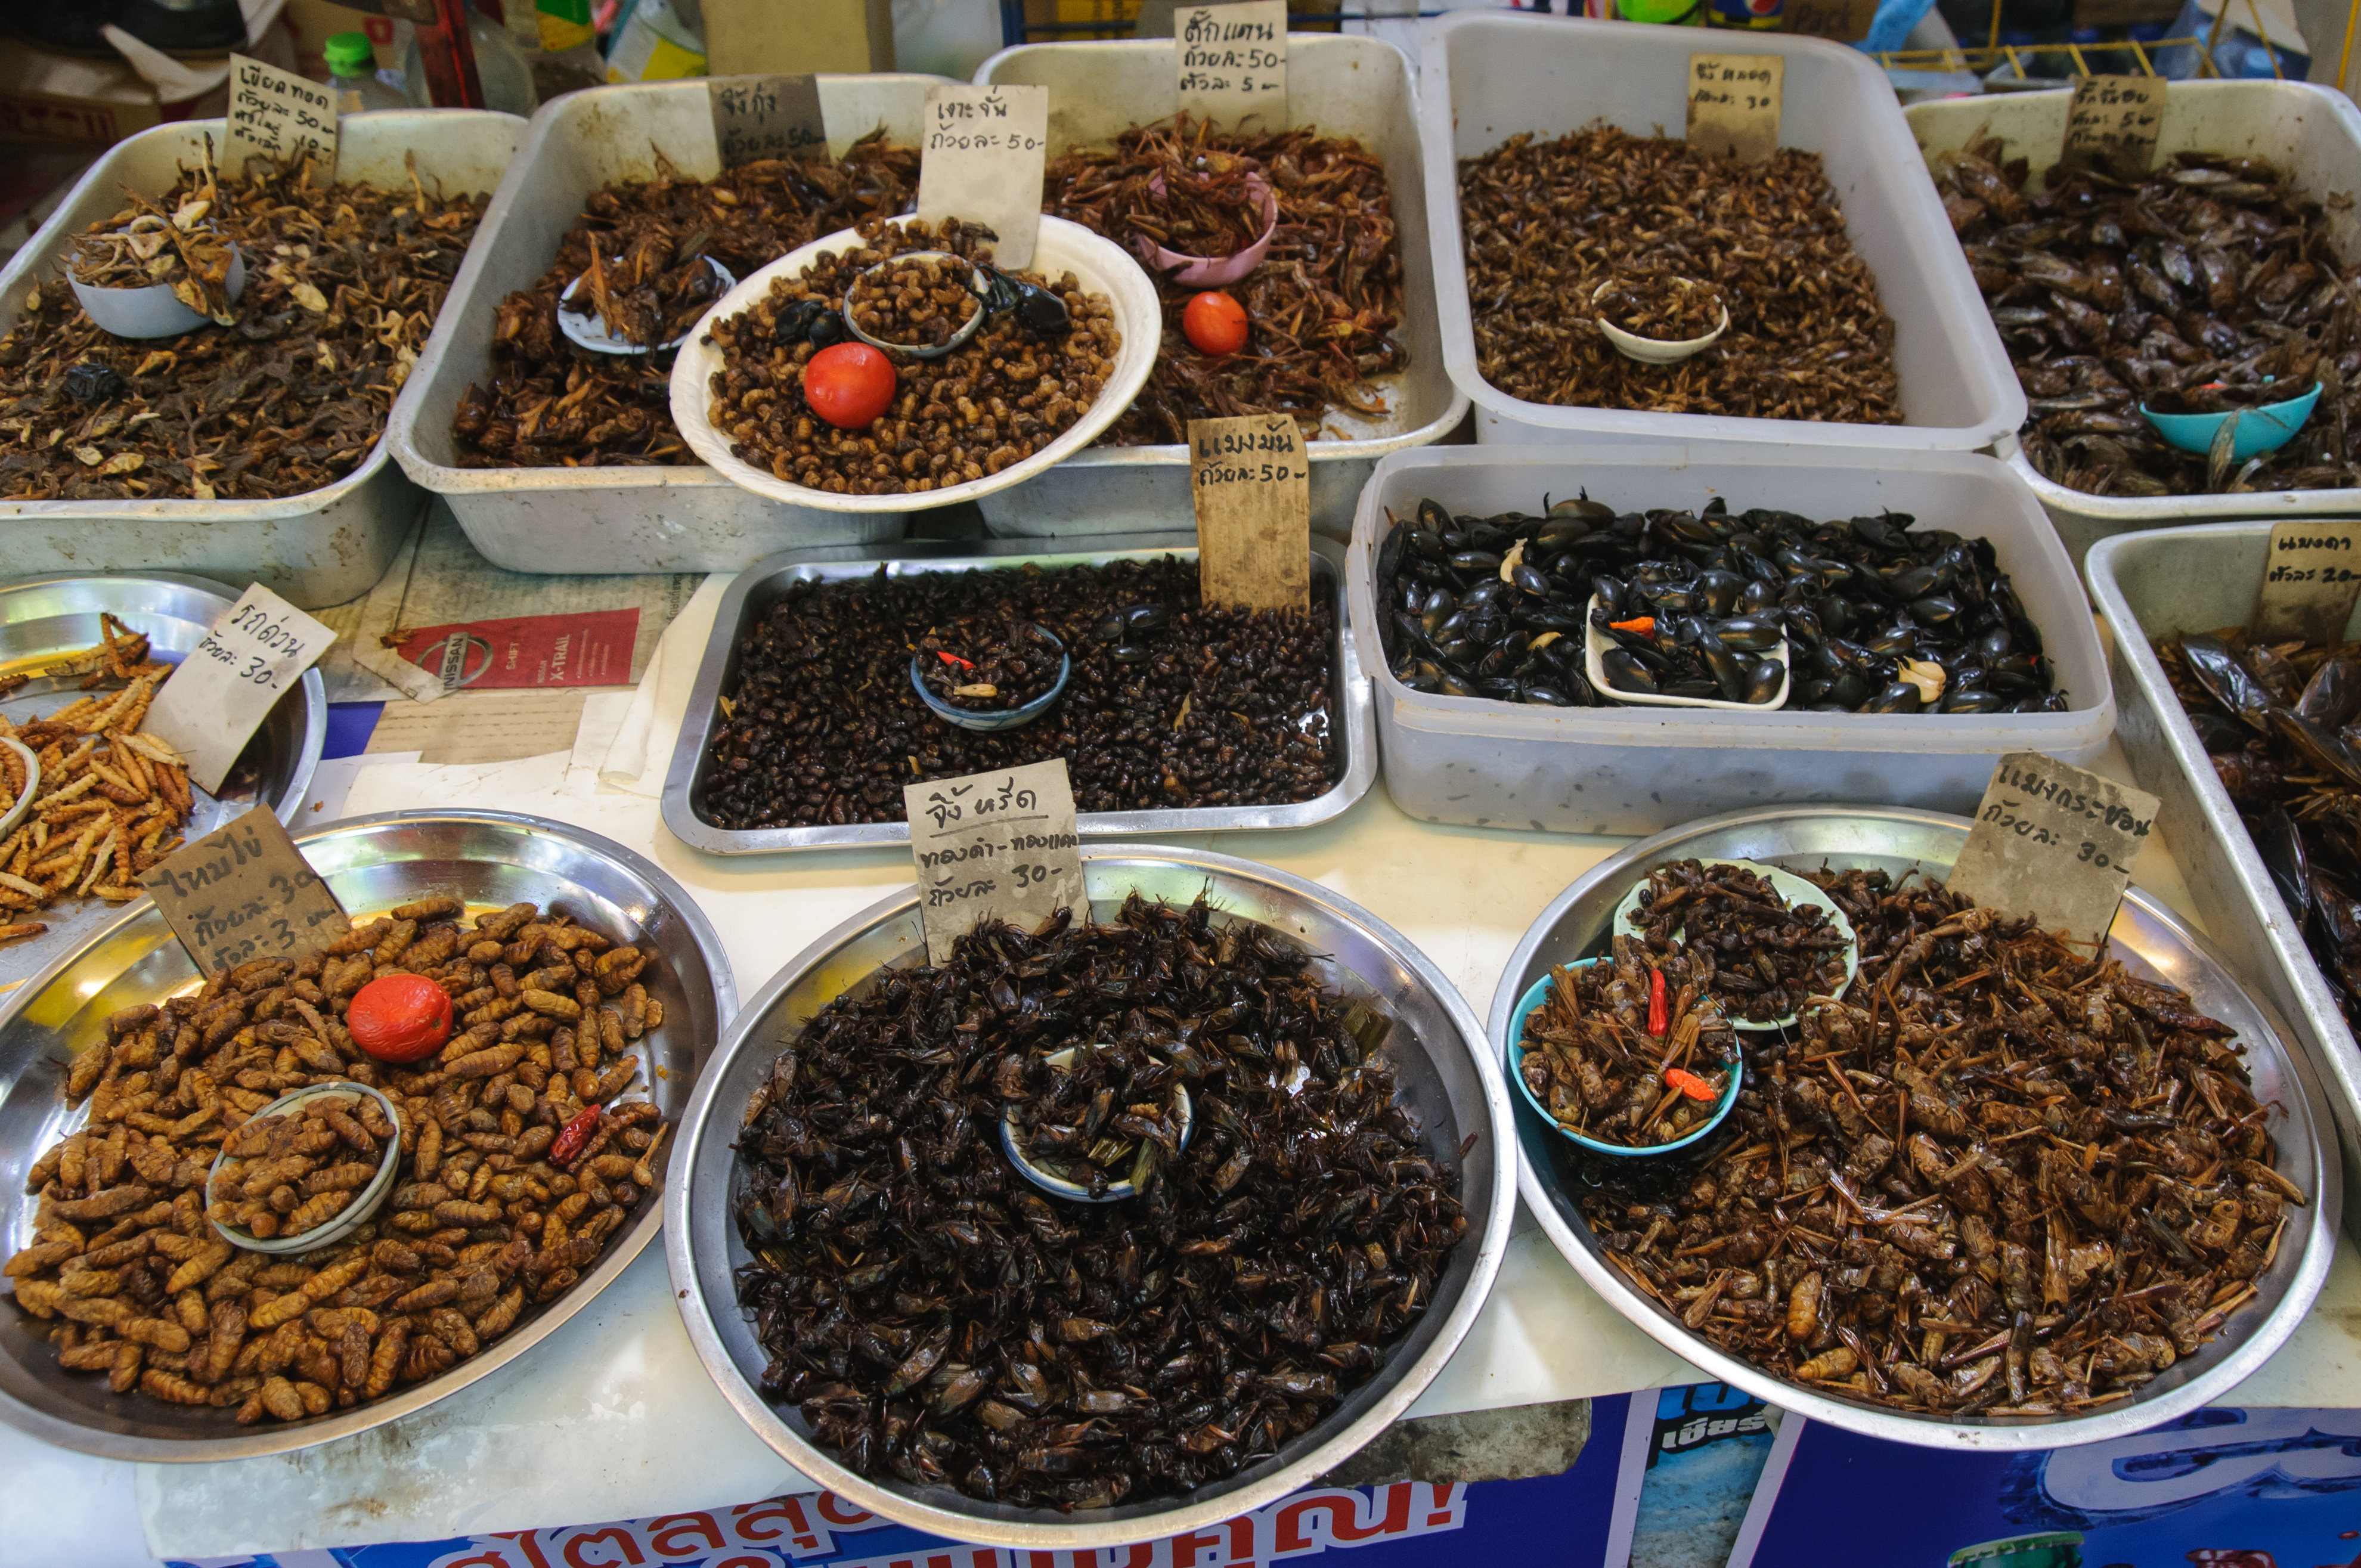
flower, city, dish, meal, food, produce, crop, bazaar, market, nikon, agriculture, thailand, public space, d300, thailandia, chiangmai, human settlement